NCT 127

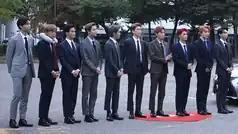
NCT 127 attending "Music Bank" on October 12, 2018, for their first live performance of "Regular."

On September 17, SM Entertainment introduced a new logo for NCT 127 on all social media platforms. On October 1, they were announced as Apple Music's "Up Next" Artist of the October, making them as the first K-pop artist to be selected for the series. Along with the release of a new teaser video, the label confirmed that member Jungwoo would officially join the lineup for their upcoming first full-length album, titled "Regular-Irregular", on October 12. Jungwoo previously debuted in the rotational unit NCT U for the single "Boss" in February 2018. The album was a commercial success domestically, remaining at number one on the Gaon Album Chart for two weeks and becoming NCT 127's first to receive a Platinum KMCA certificate for selling over 250,000 copies. In addition, the album debuted at number eighty-six on the US "Billboard" 200, earning the group their first charting title on the chart and leading all ten members to extend their promotions to the United States. In association with their role as one of Apple Music's "Up Next" artists, album promotions included a group performance of an English version of the lead single "Regular" and "Cherry Bomb" on "Jimmy Kimmel Live!" as the group's first appearance on US national television. NCT 127 also performed on ABC's "Mickey's 90th Spectacular" TV special on November 4 and released an Apple Music-exclusive digital EP, "Up Next Session: NCT 127", on October 21. The digital EP contained an English version of "Cherry Bomb", remixes for "Fire Truck" and "Regular," and the original song "What We Talkin' Bout" featuring American singer Marteen. NCT 127 re-released "Regular-Irregular" under the title "Regulate" on November 23, led by the single "Simon Says". The single was moderately successful in South Korea but experienced greater success in the US, becoming NCT 127's first to top the "Billboard" World Digital Songs chart and their first to enter the New Zealand Hot 40 Singles chart.